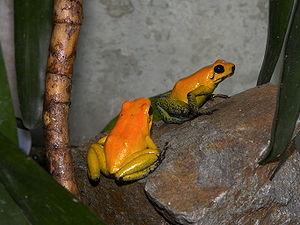
Phyllobates bicolor est une espèce d'amphibiens de la famille des Dendrobatidae, endémique de la côte pacifique de la Colombie. Considéré comme la deuxième grenouille la plus toxique au monde, cet anoure est assez semblable à certaines autres espèces du même genre, en particulier à Phyllobates terribilis. Alors que les Indiens Chocoes la nomment neará, elle est appelée phyllobate bicolore en français.